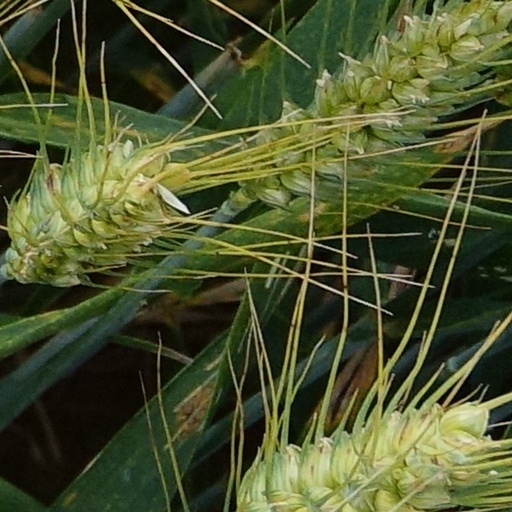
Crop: wheat